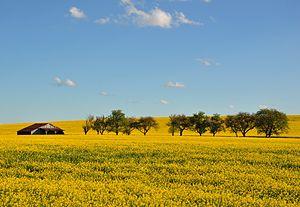
Champs de Colza. Printemps à Autrécourt-sur-Aire (canton de Seuil-d'Argonne, département de la Meuse, région Lorraine, France).
Autrécourt-sur-Aire est une commune française située dans le département de la Meuse, en région Grand Est.